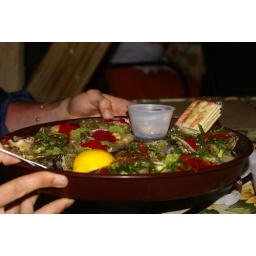
With wasabi and flying fish roe. At Boss Oyster in Apalachicola, FL.